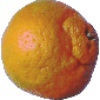
Label: Mandarine 1